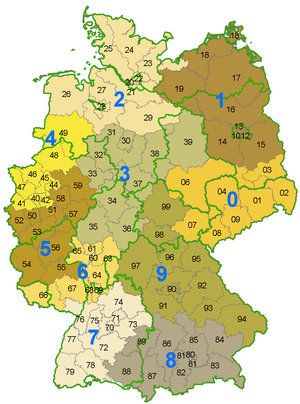
Le timbre-poste à l'effigie de l'actrice Audrey Hepburn est un timbre commémoratif à surtaxe allemand, non émis en 2001. Cependant, il est devenu célèbre car cinq exemplaires ont servi sur courrier.